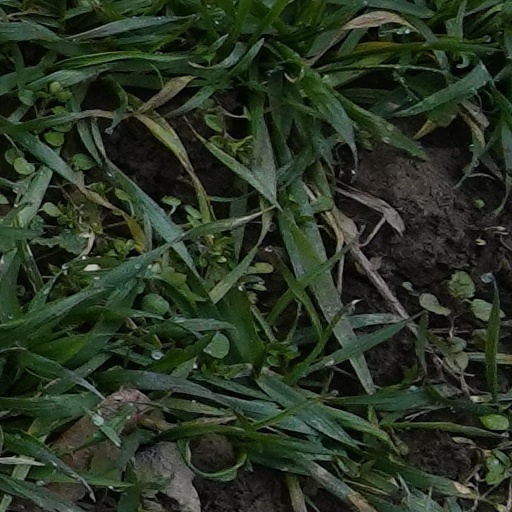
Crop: wheat